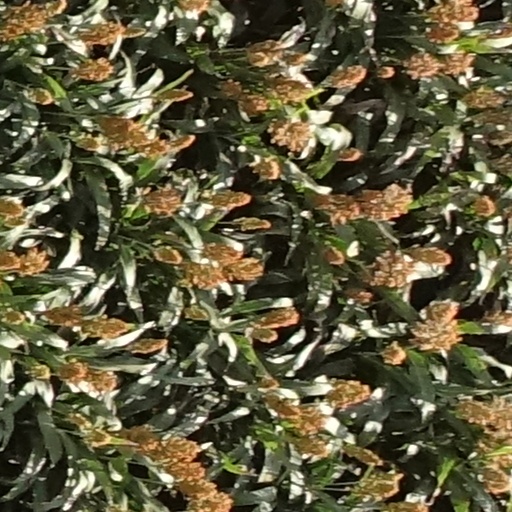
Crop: sorghum